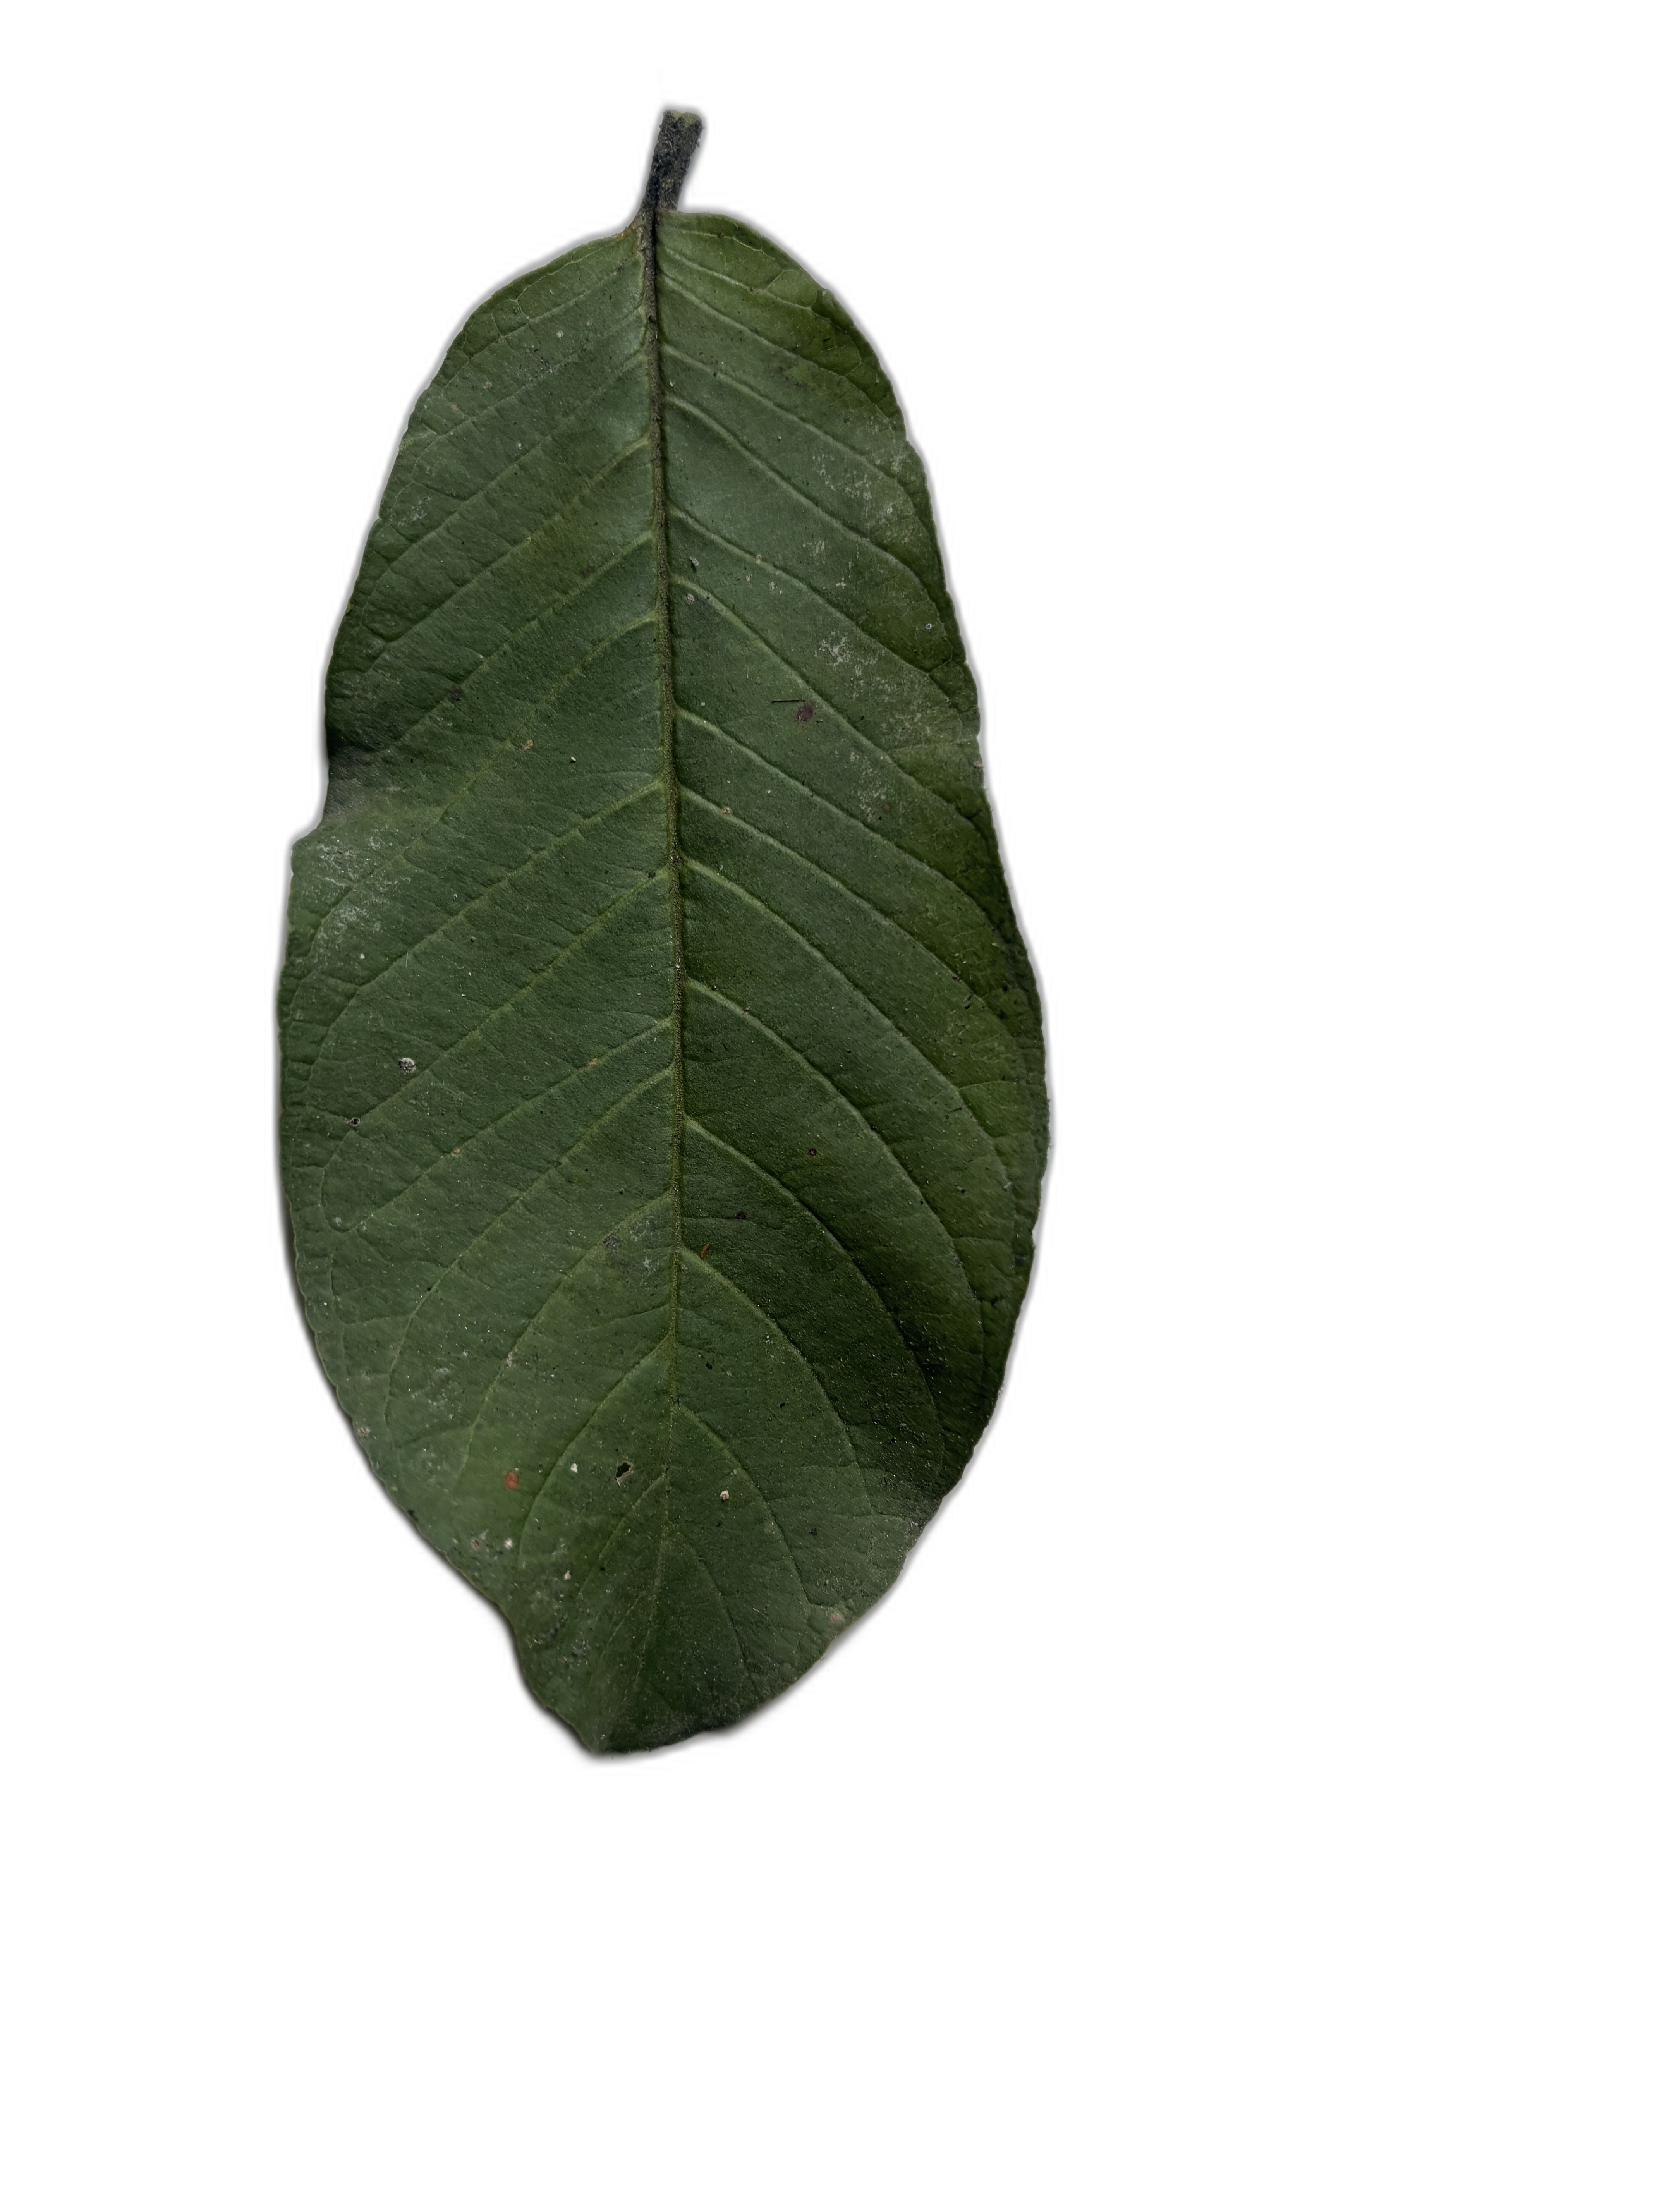
Plant part: leaf
Disease: Healthy